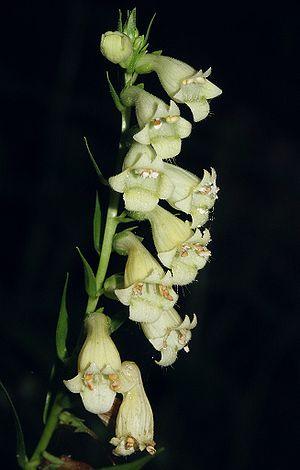
La Digitale jaune, Digitale à petites fleurs ou Petite Digitale est une plante herbacée, hermaphrodite, haute de 60 à 100 cm. Elle est plus petite que la digitale pourpre. La fleur contient de la digitaline.